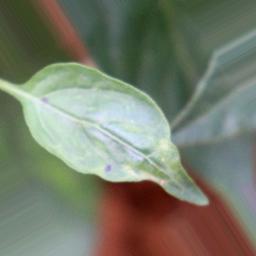
Label: healthy